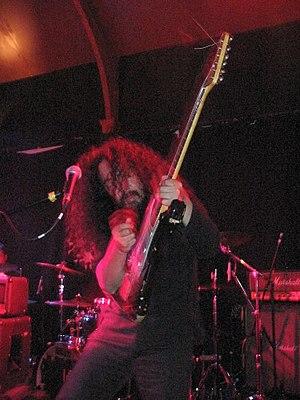
Acid Mothers Temple & the Melting Paraiso U.F.O. est un groupe japonais de rock psychédélique et bruitiste formé en 1995 par les membres du collectif Acid Mothers Temple. Le groupe est mené par le guitariste Kawabata Makoto et était précédemment composé de nombreux musiciens, mais en 2004 la formation a été réduite à quatre membres permanents, avec de fréquents invités au chant.